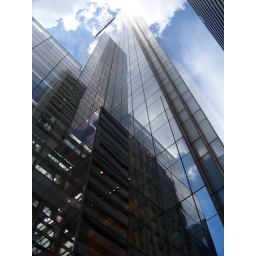
I got to tour Severin's office building today which is the tallest building in Philadelphia.